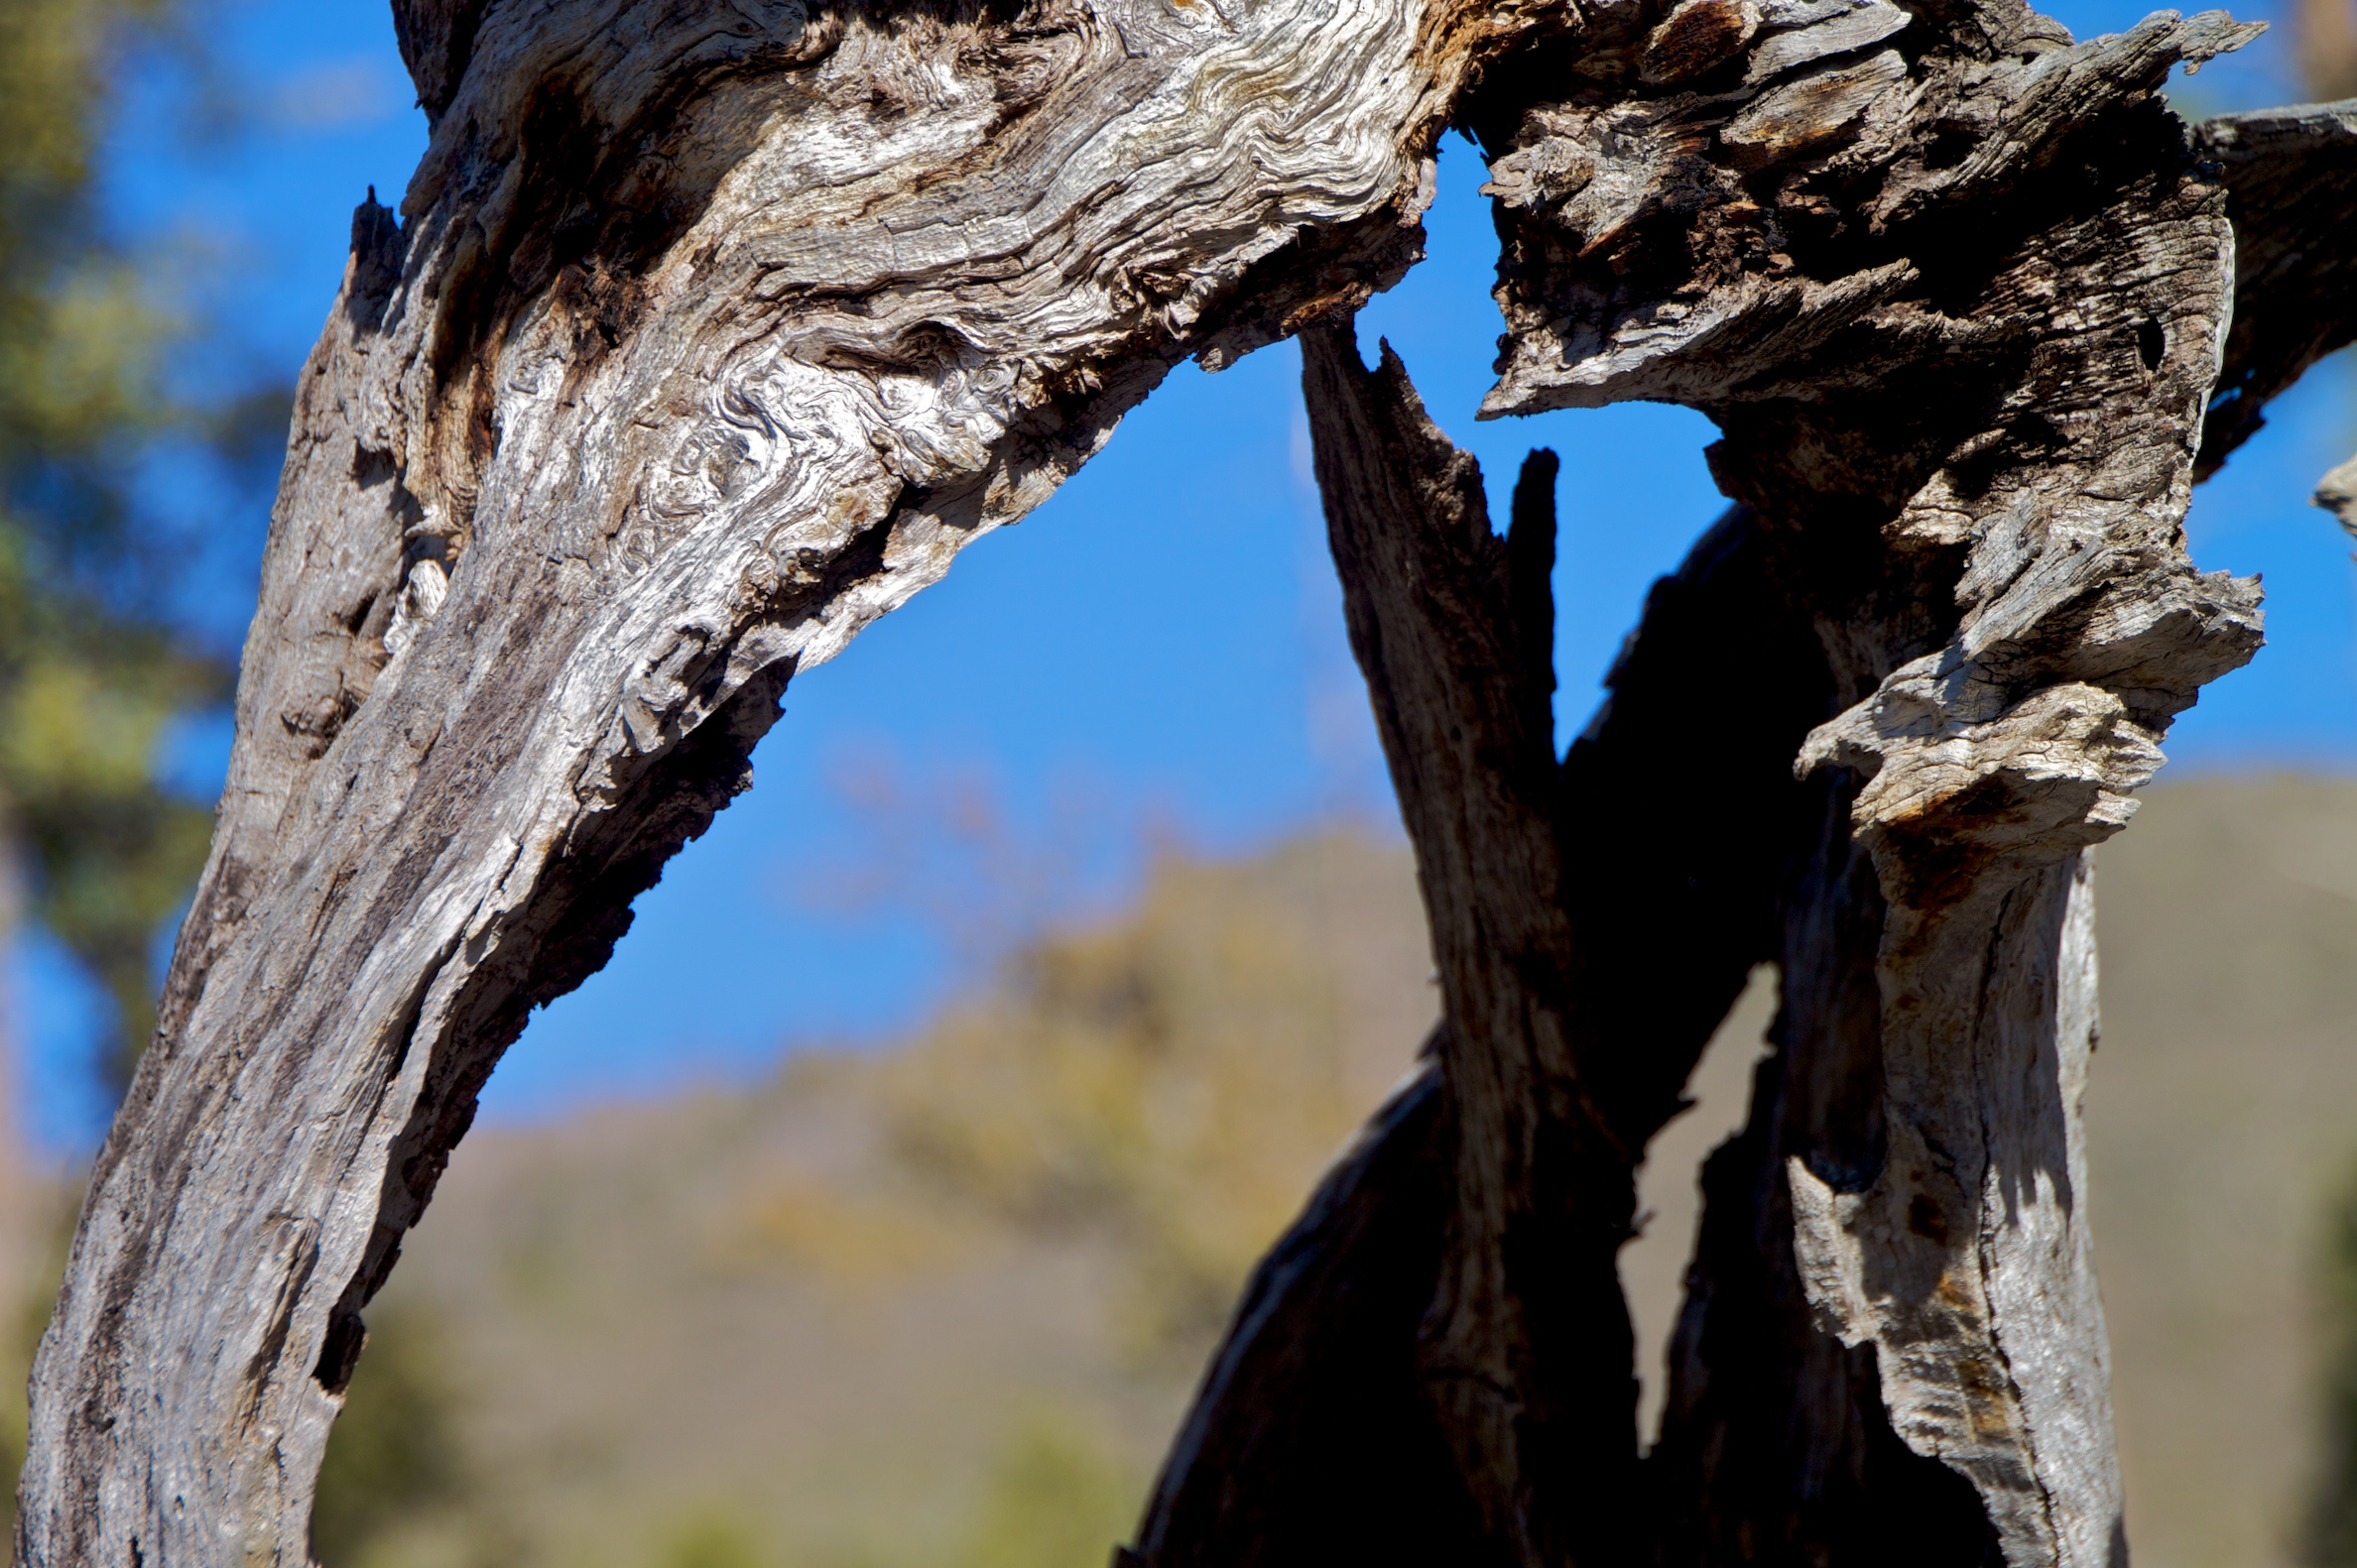
tree, nature, branch, plant, wood, leaf, flower, trunk, spring, autumn, season, woody plant